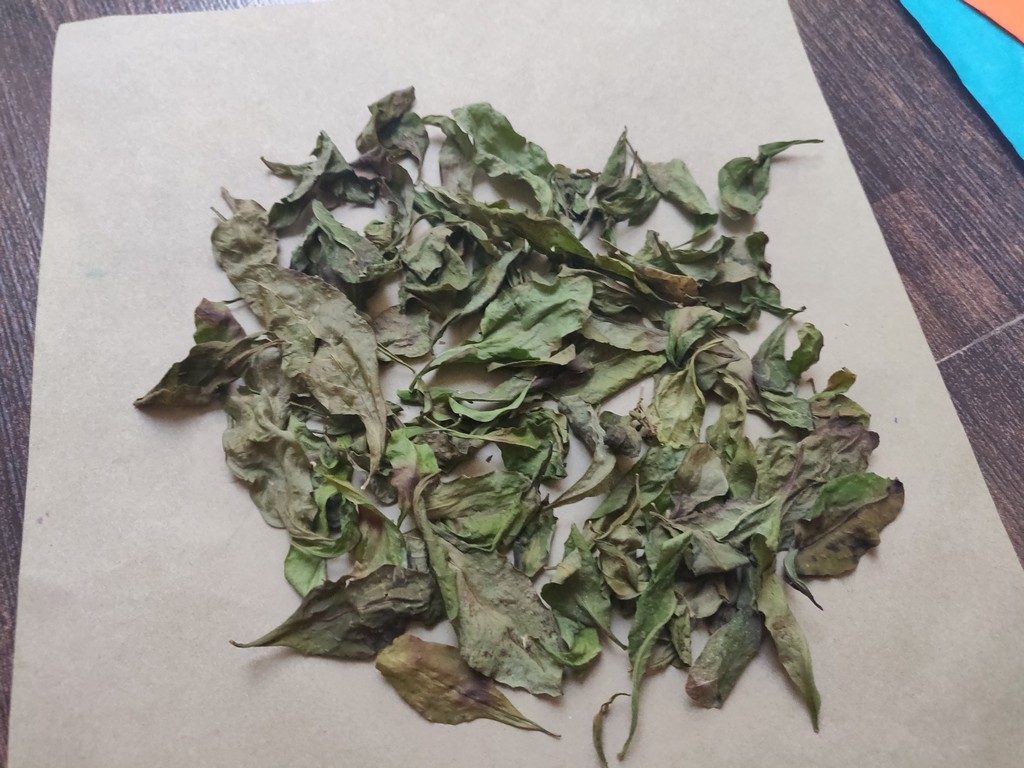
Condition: Dried
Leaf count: multiple
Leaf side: unknown